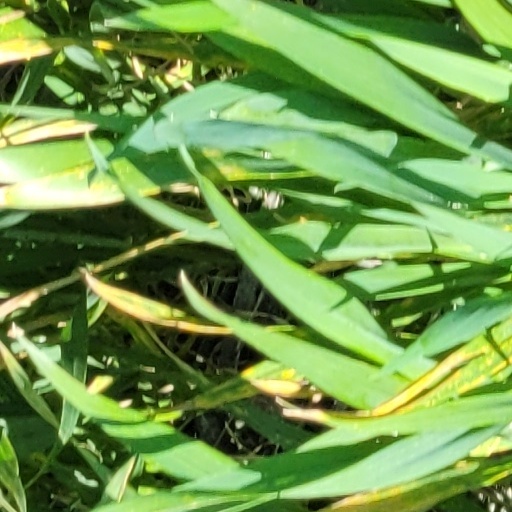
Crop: wheat